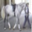
Label: horse